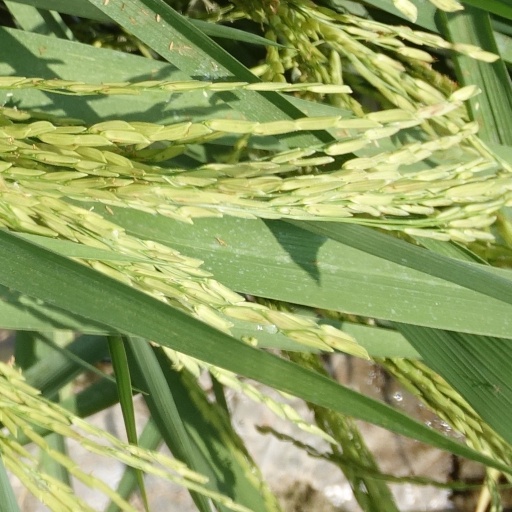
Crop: rice